Adam Johann von Krusenstern

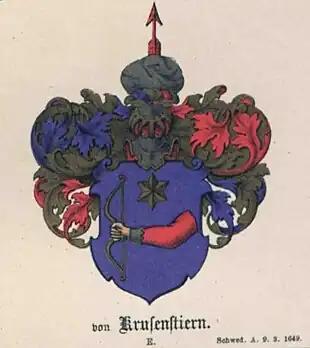
Krusenstern family coat of arms

Adam Johann von Krusenstern (10 October 177012 August 1846) was a Russian admiral and explorer of Swedish and Baltic German descent, who led the first Russian circumnavigation of the Earth in 1803–1806.